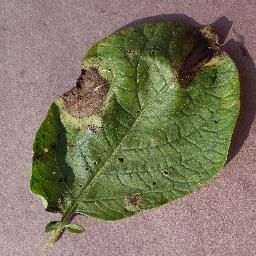
Label: Potato___Late_blight